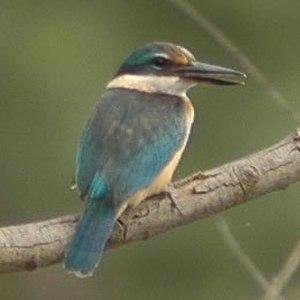
Le genre Todiramphus comprend 30 espèces d'oiseaux, des martins-chasseurs, appartenant à la famille des Alcedinidae.